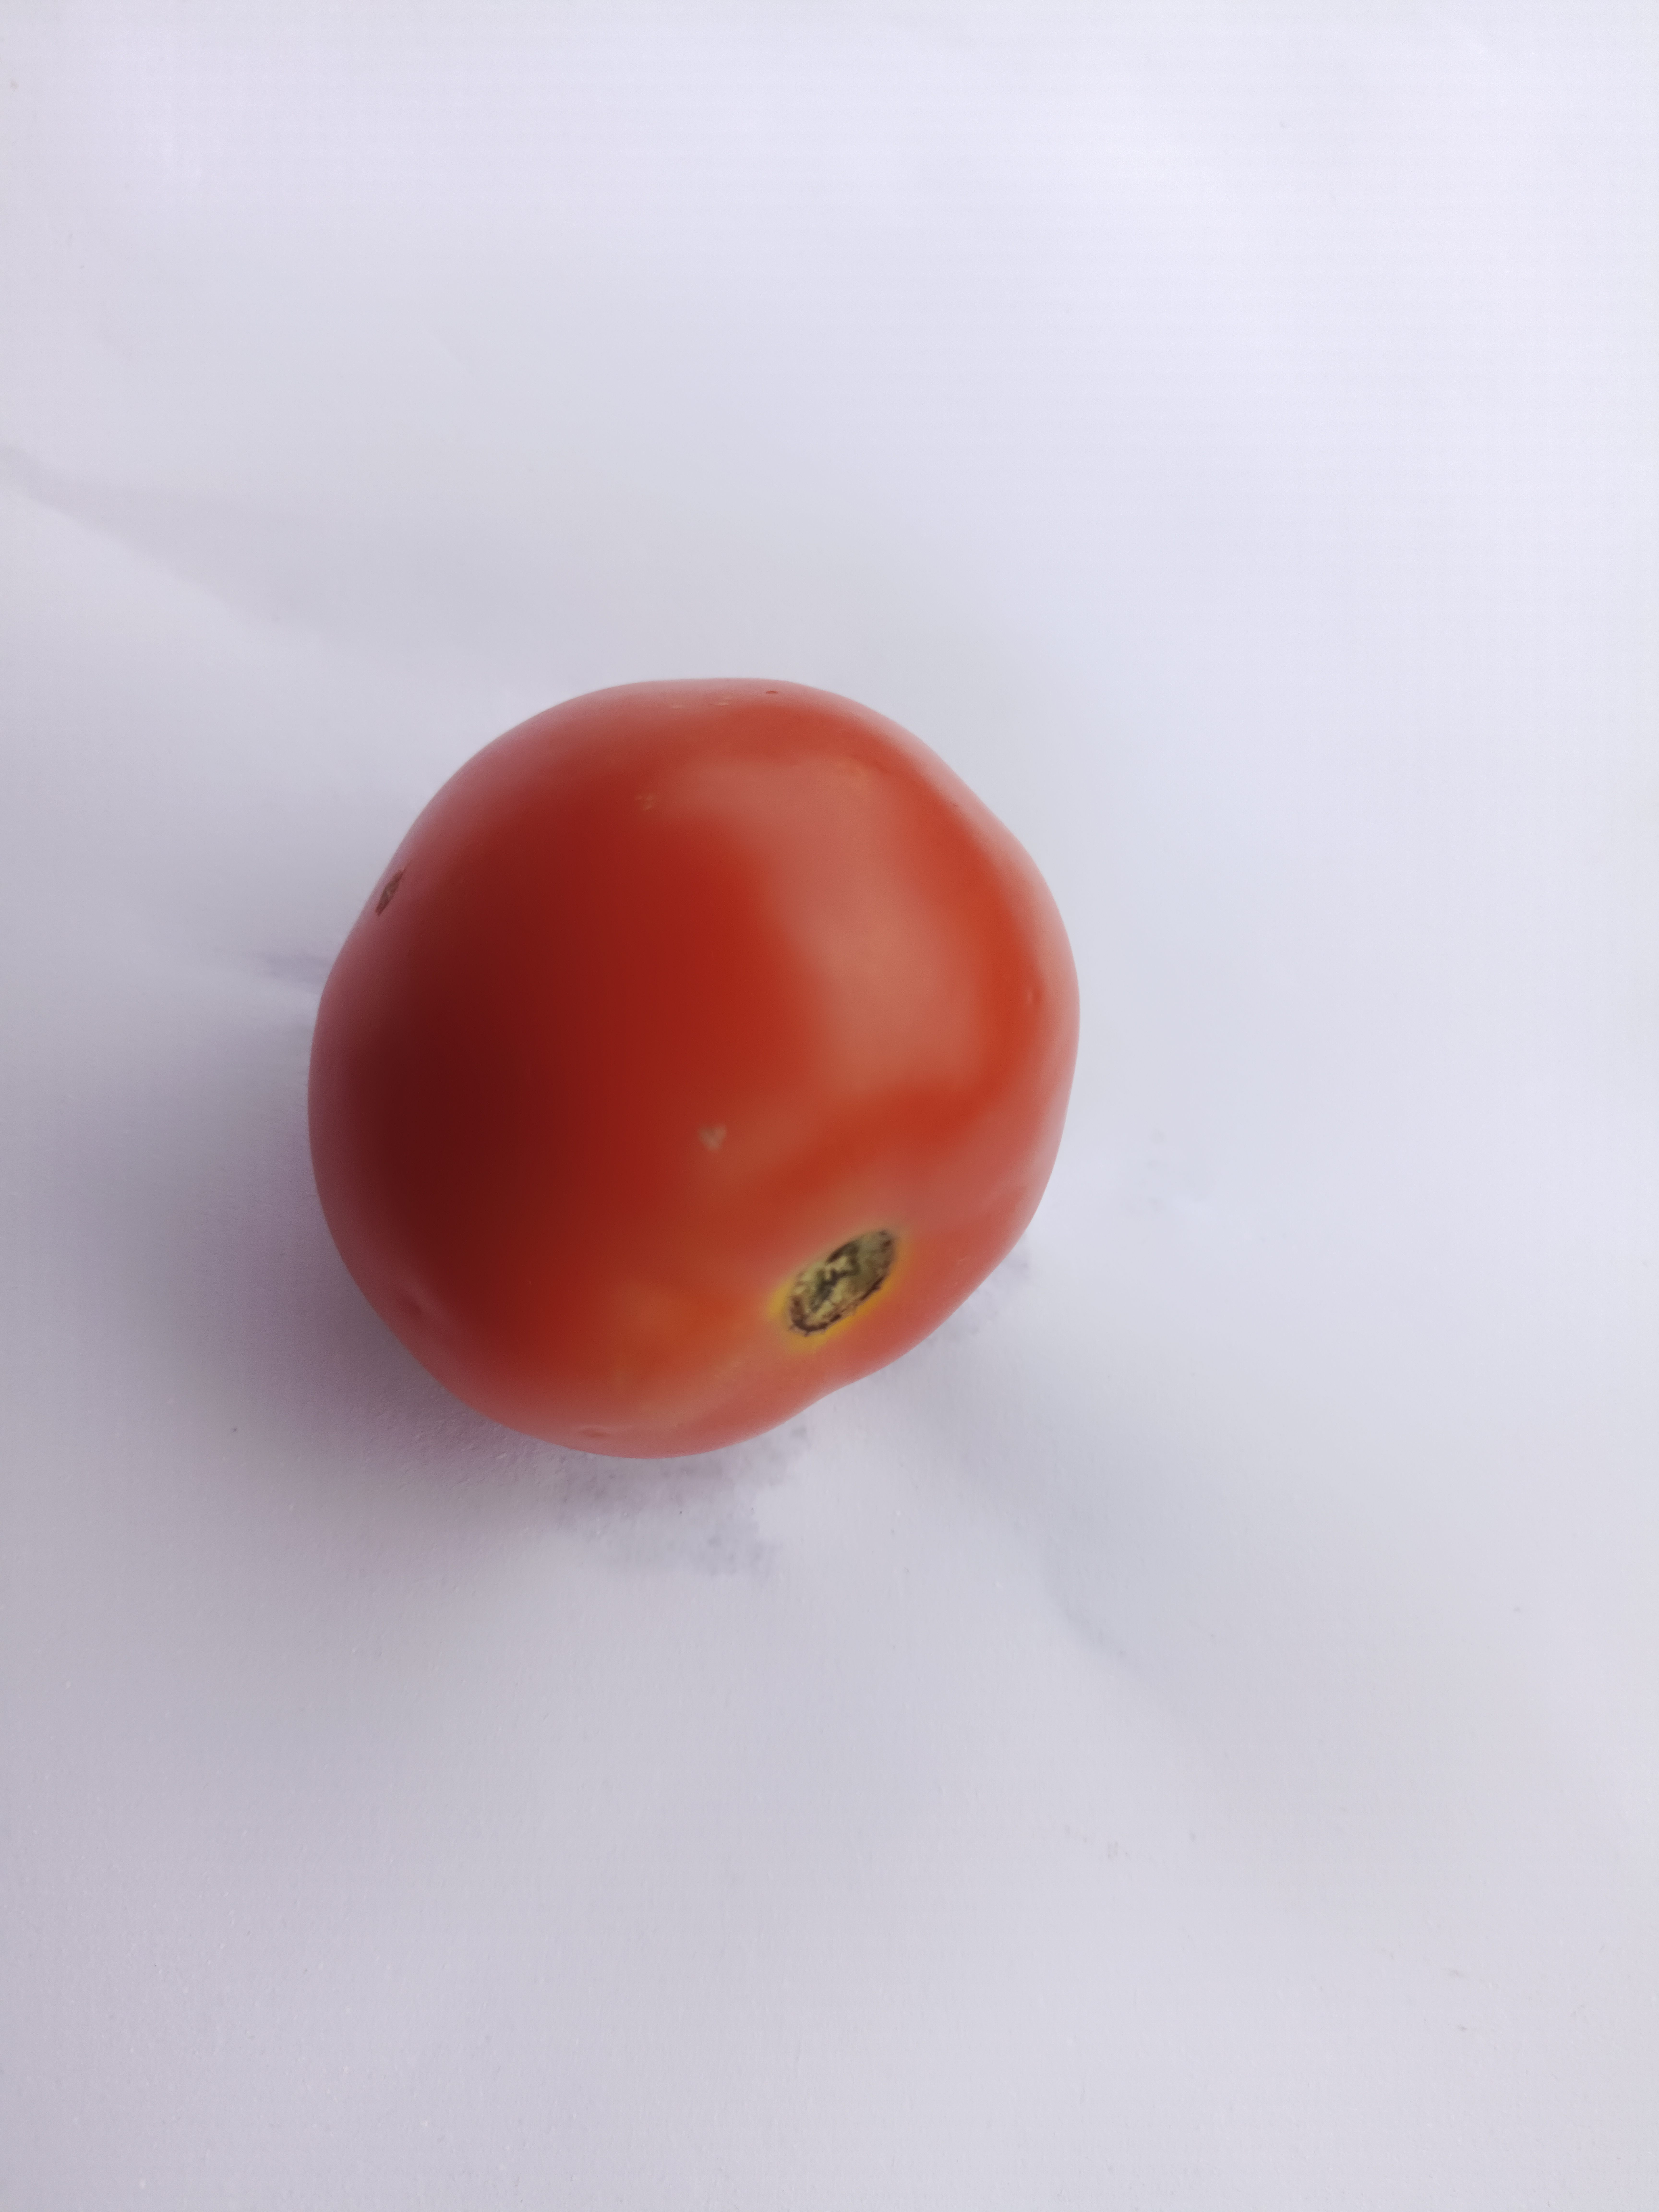
Label: Solanum Iycopersicum